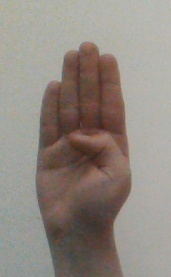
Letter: kaaf